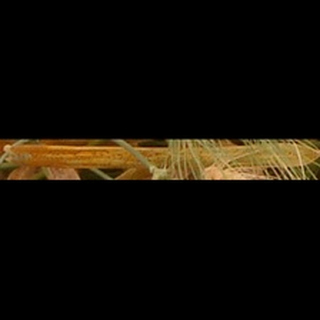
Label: wheat_brown_rust